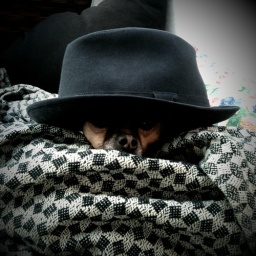
My dog, my hat in my sofa